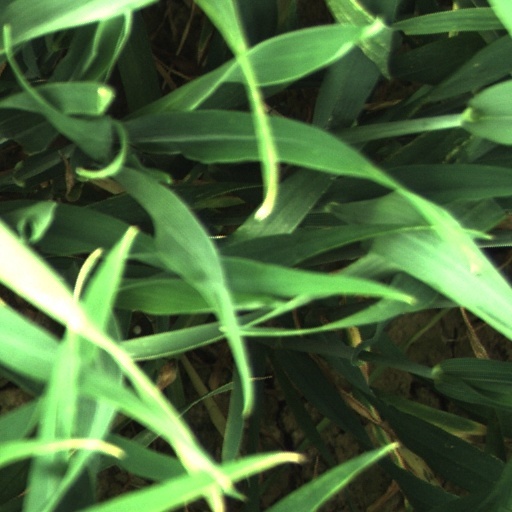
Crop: wheat